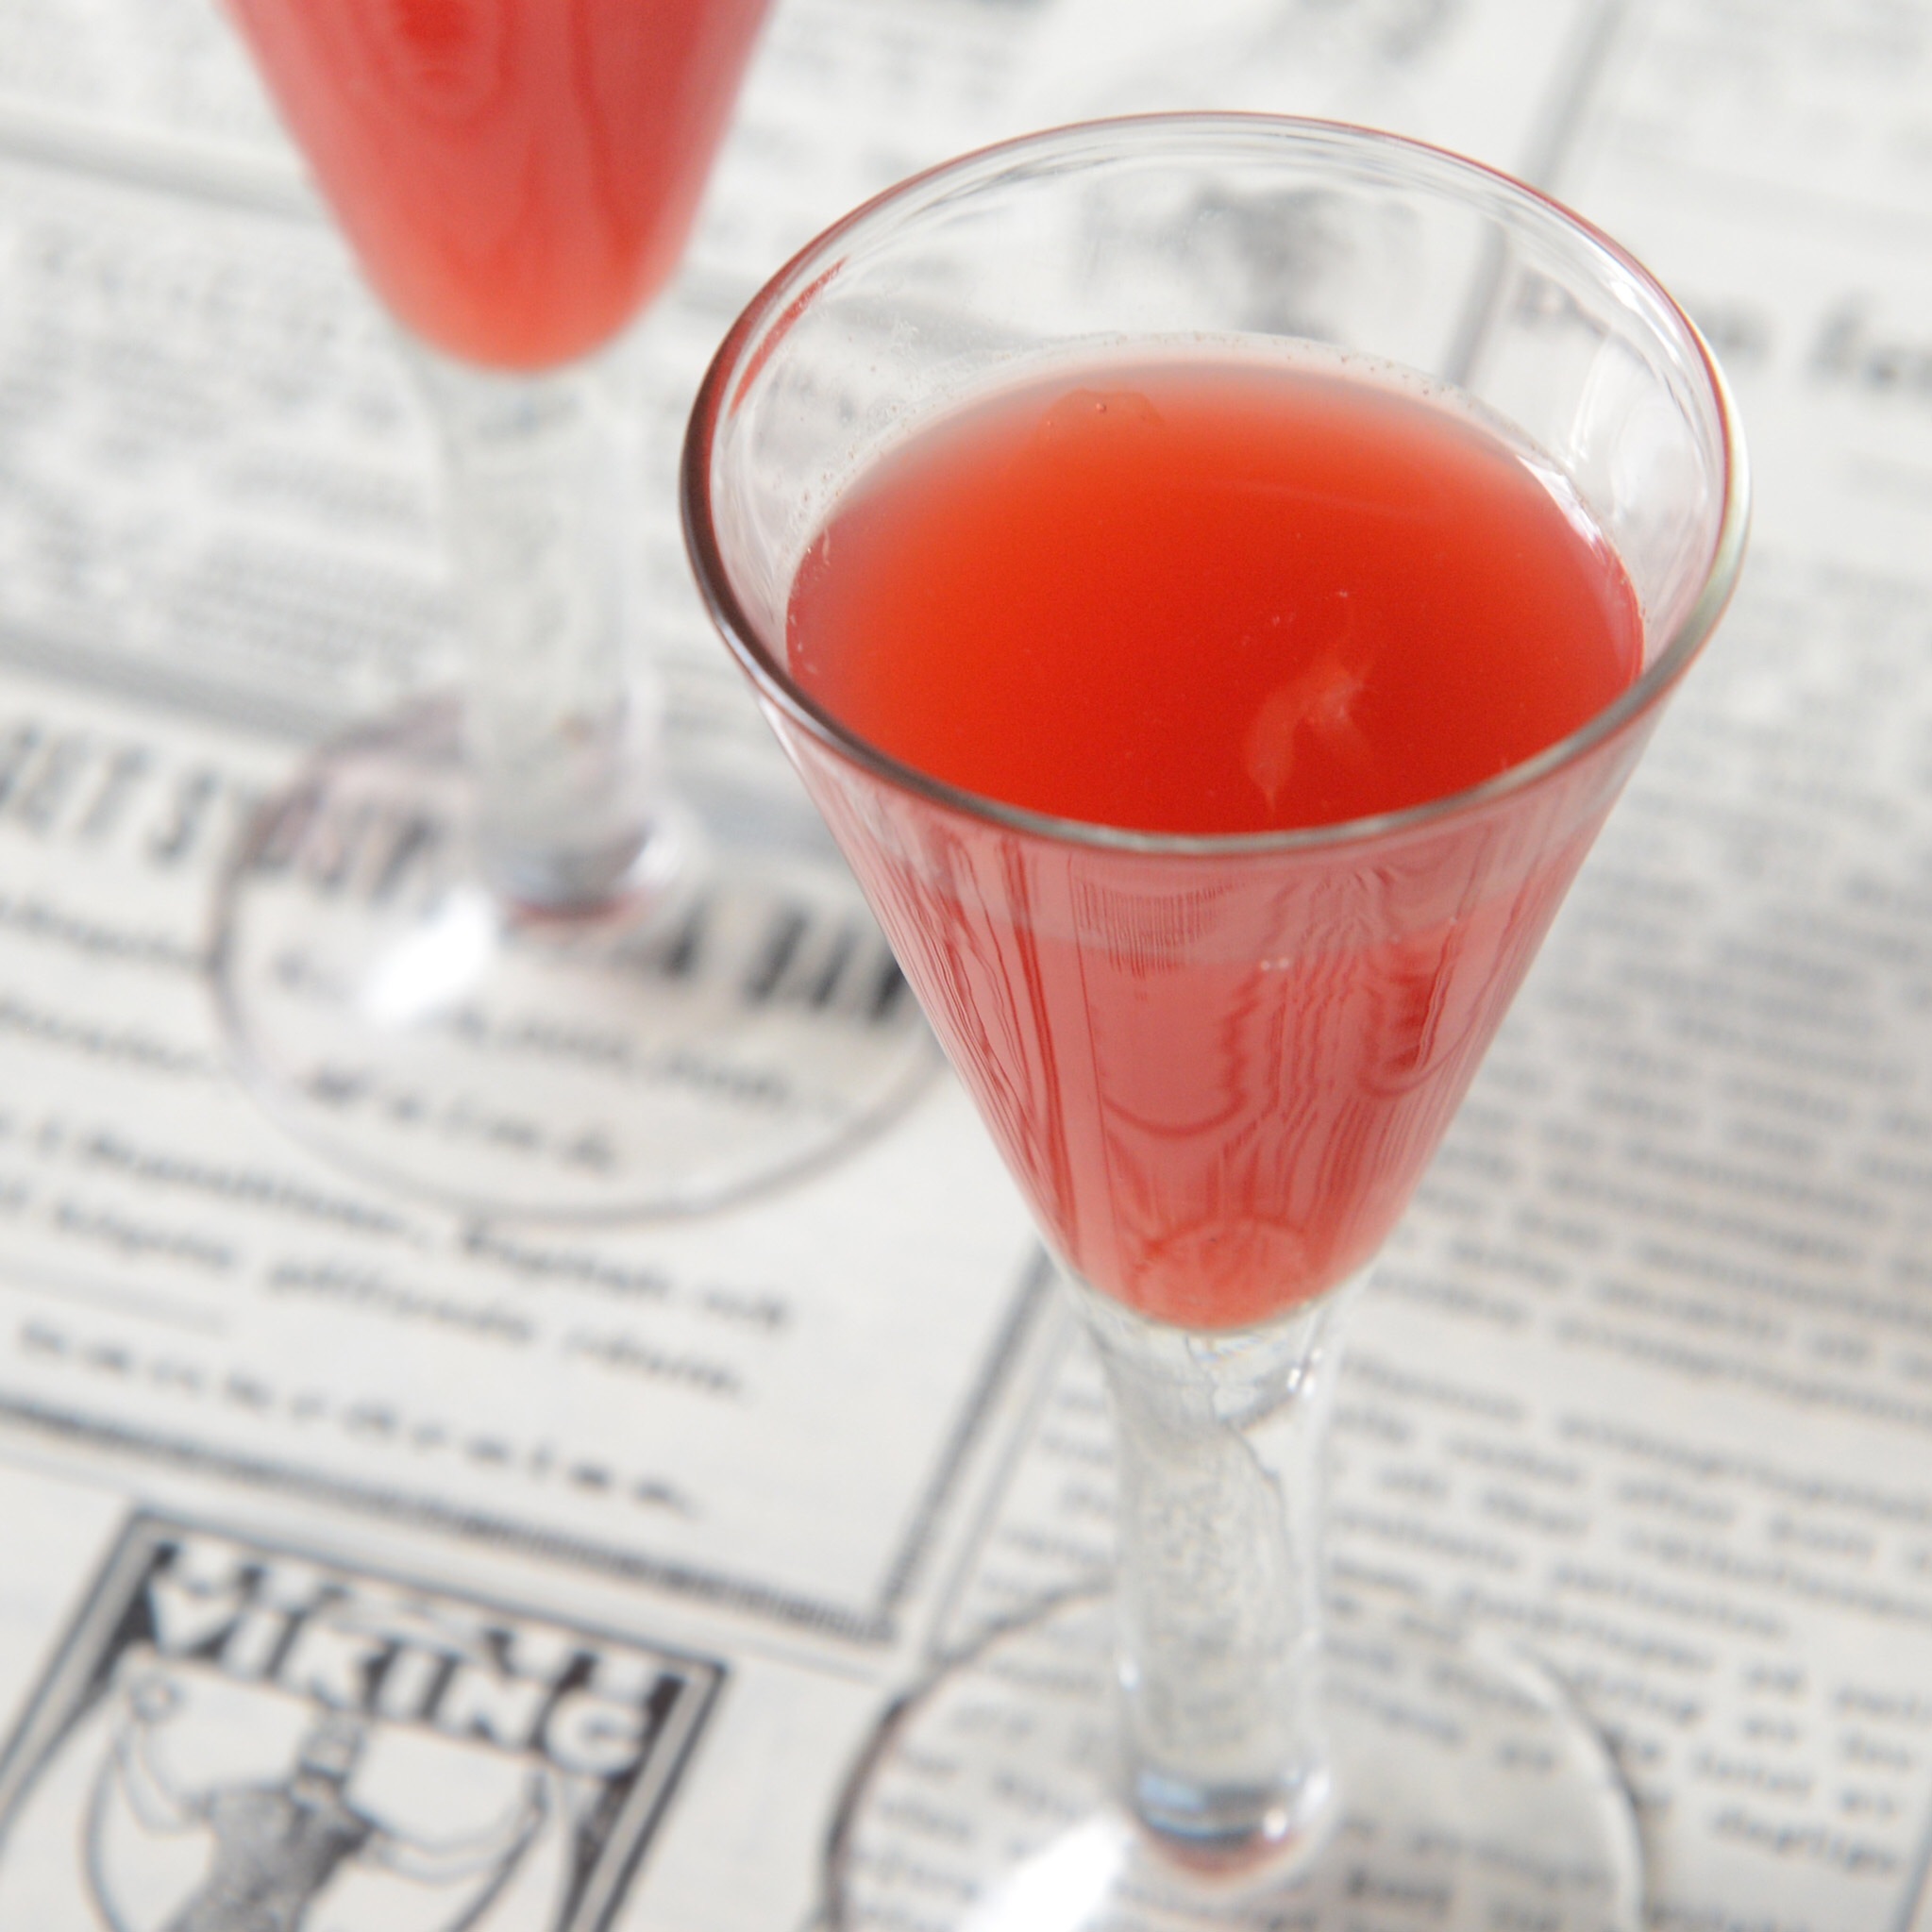
fruit, food, produce, drink, health, cocktail, turmeric, juice, blood orange, detox, organic, cosmopolitan, kologisch, alcoholic beverage, freshly squeezed juice, pink lady, old newspaper, distilled beverage, non alcoholic beverage, organic juice, power shots, curcuma domestica